Shō Iku

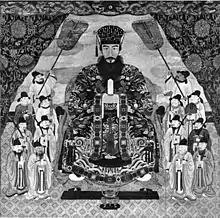
Official royal portrait of Shō Iku, painted by Mō Chōki in 1852

He was the eldest son of Shō Kō. According to "Chūzan Seifu", he was appointed regent in 1828, in place of his ailing father who was supposedly afflicted by a mental illness. Shō Kō died in 1834, and Shō Iku was installed as the king. Due to the economic distress at the time of his installation, Shō Iku forwent his investiture ceremony and distributed the funds to the districts as relief aid.